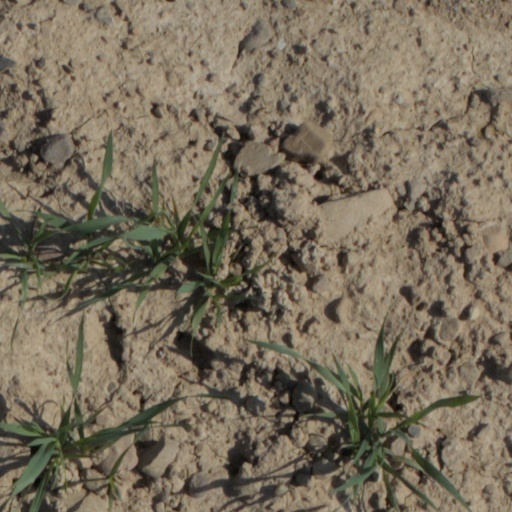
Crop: wheat